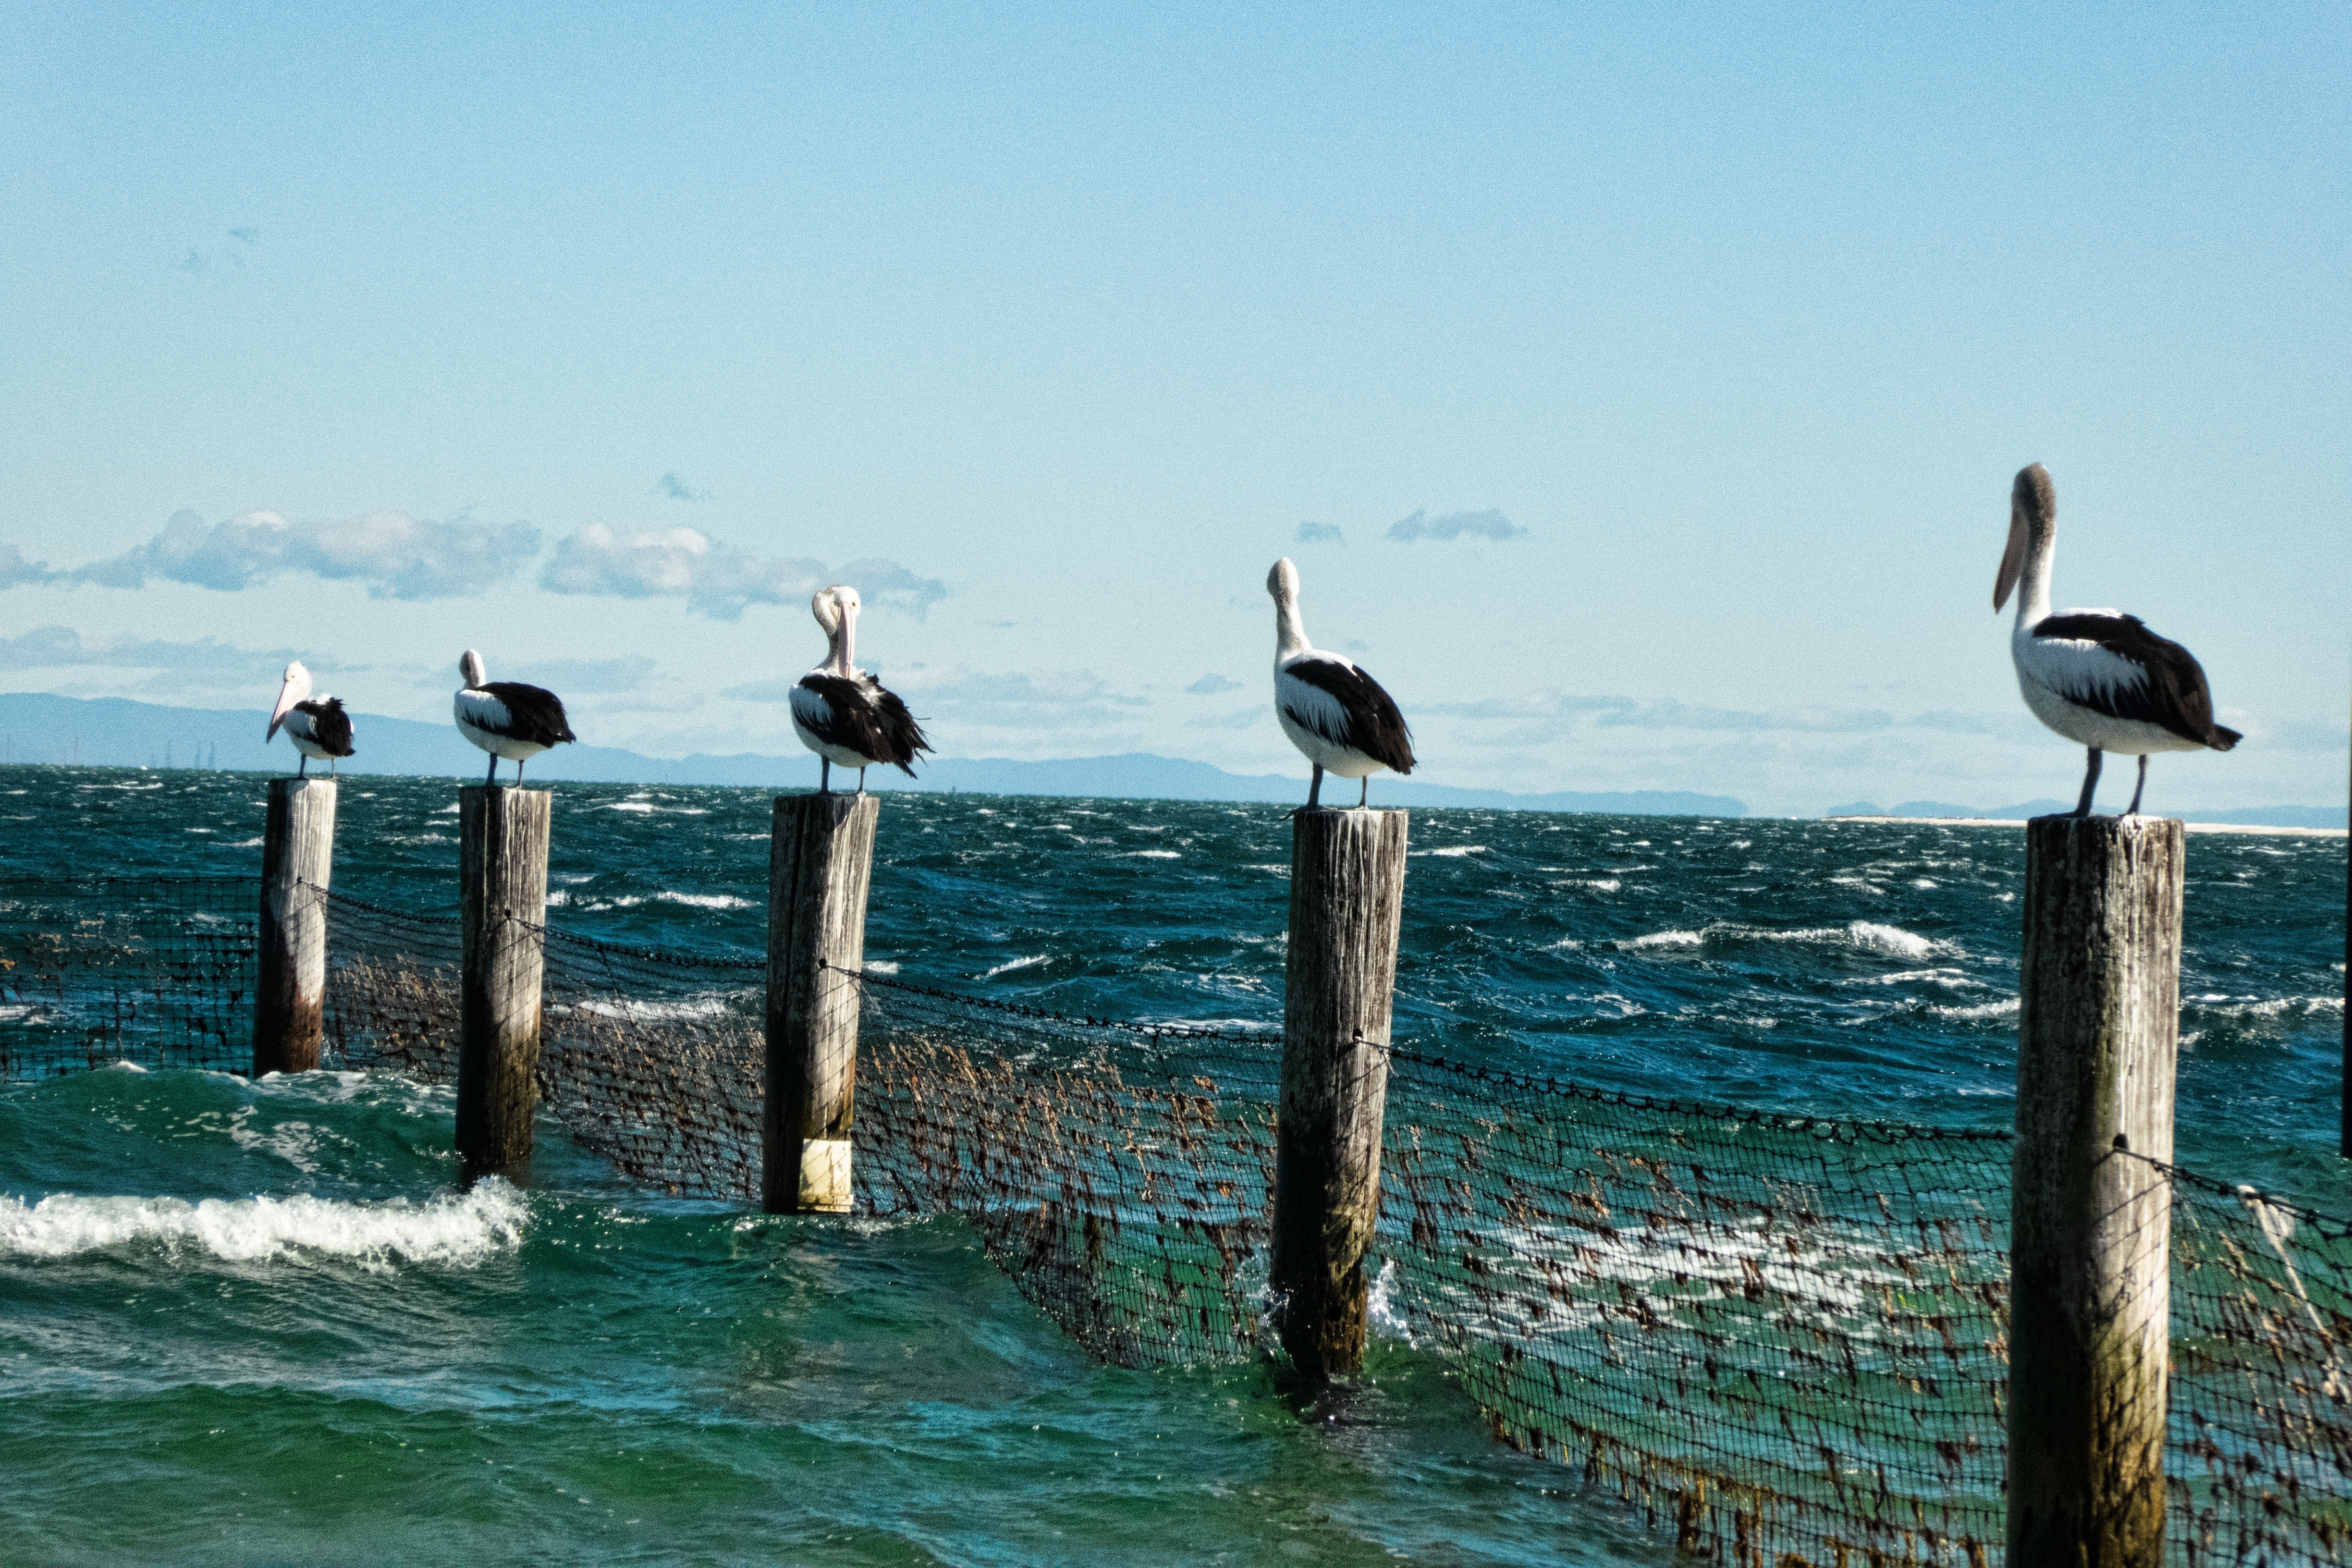
beach, sea, coast, nature, ocean, bird, shore, pelican, pier, seabird, vacation, wildlife, wild, standing, surf, bay, avian, australia, birds, posts, pelicans, perched, roosts, pelican profile, stradmore island